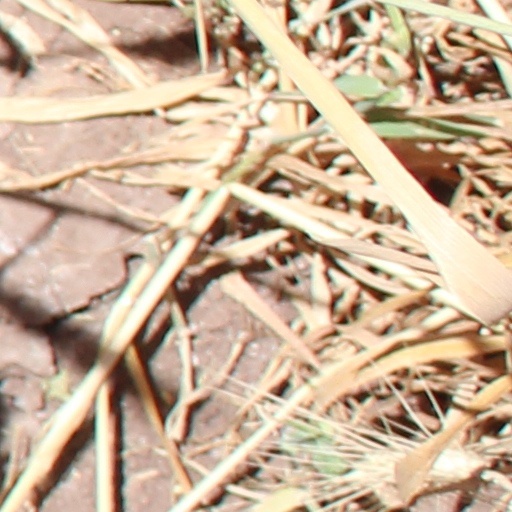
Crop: wheat